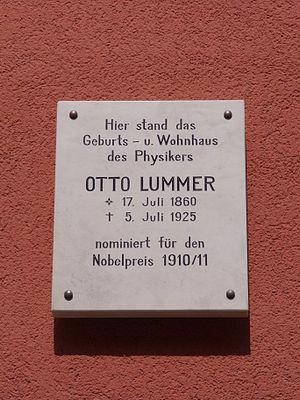
Otto Richard Lummer est un physicien et chercheur allemand.